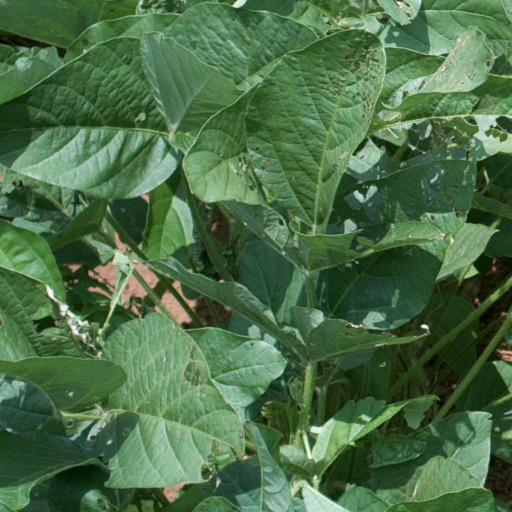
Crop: soybean